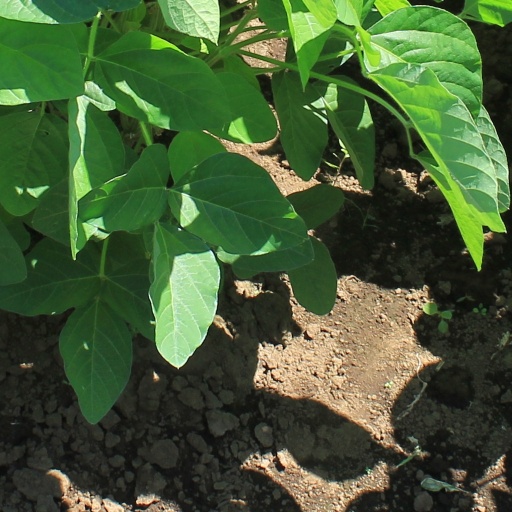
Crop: soybean